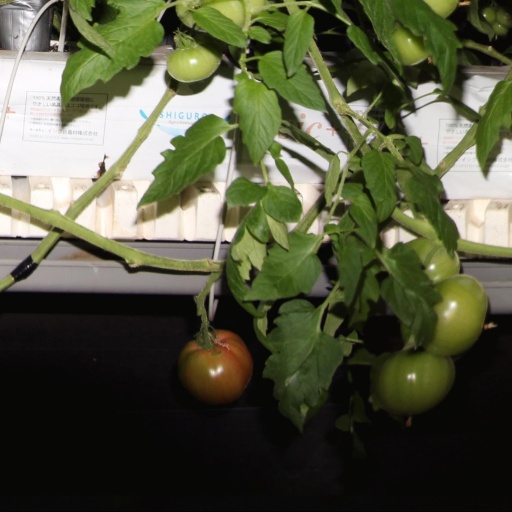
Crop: tomato